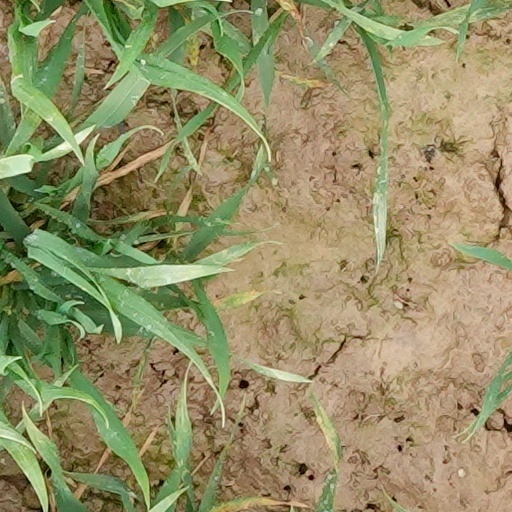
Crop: wheat